Cricket Club of India

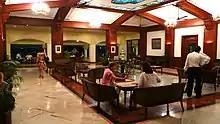
Main lobby of the club with a replica of the Ranji Trophy in the centre

The CCI is situated in the Brabourne Stadium, which the club owns. The CCI is an affiliated member of the BCCI like any other state association but unlike any of the others, it does not conduct cricket in the state.